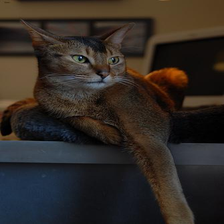
Species: cat
Breed: Abyssinian